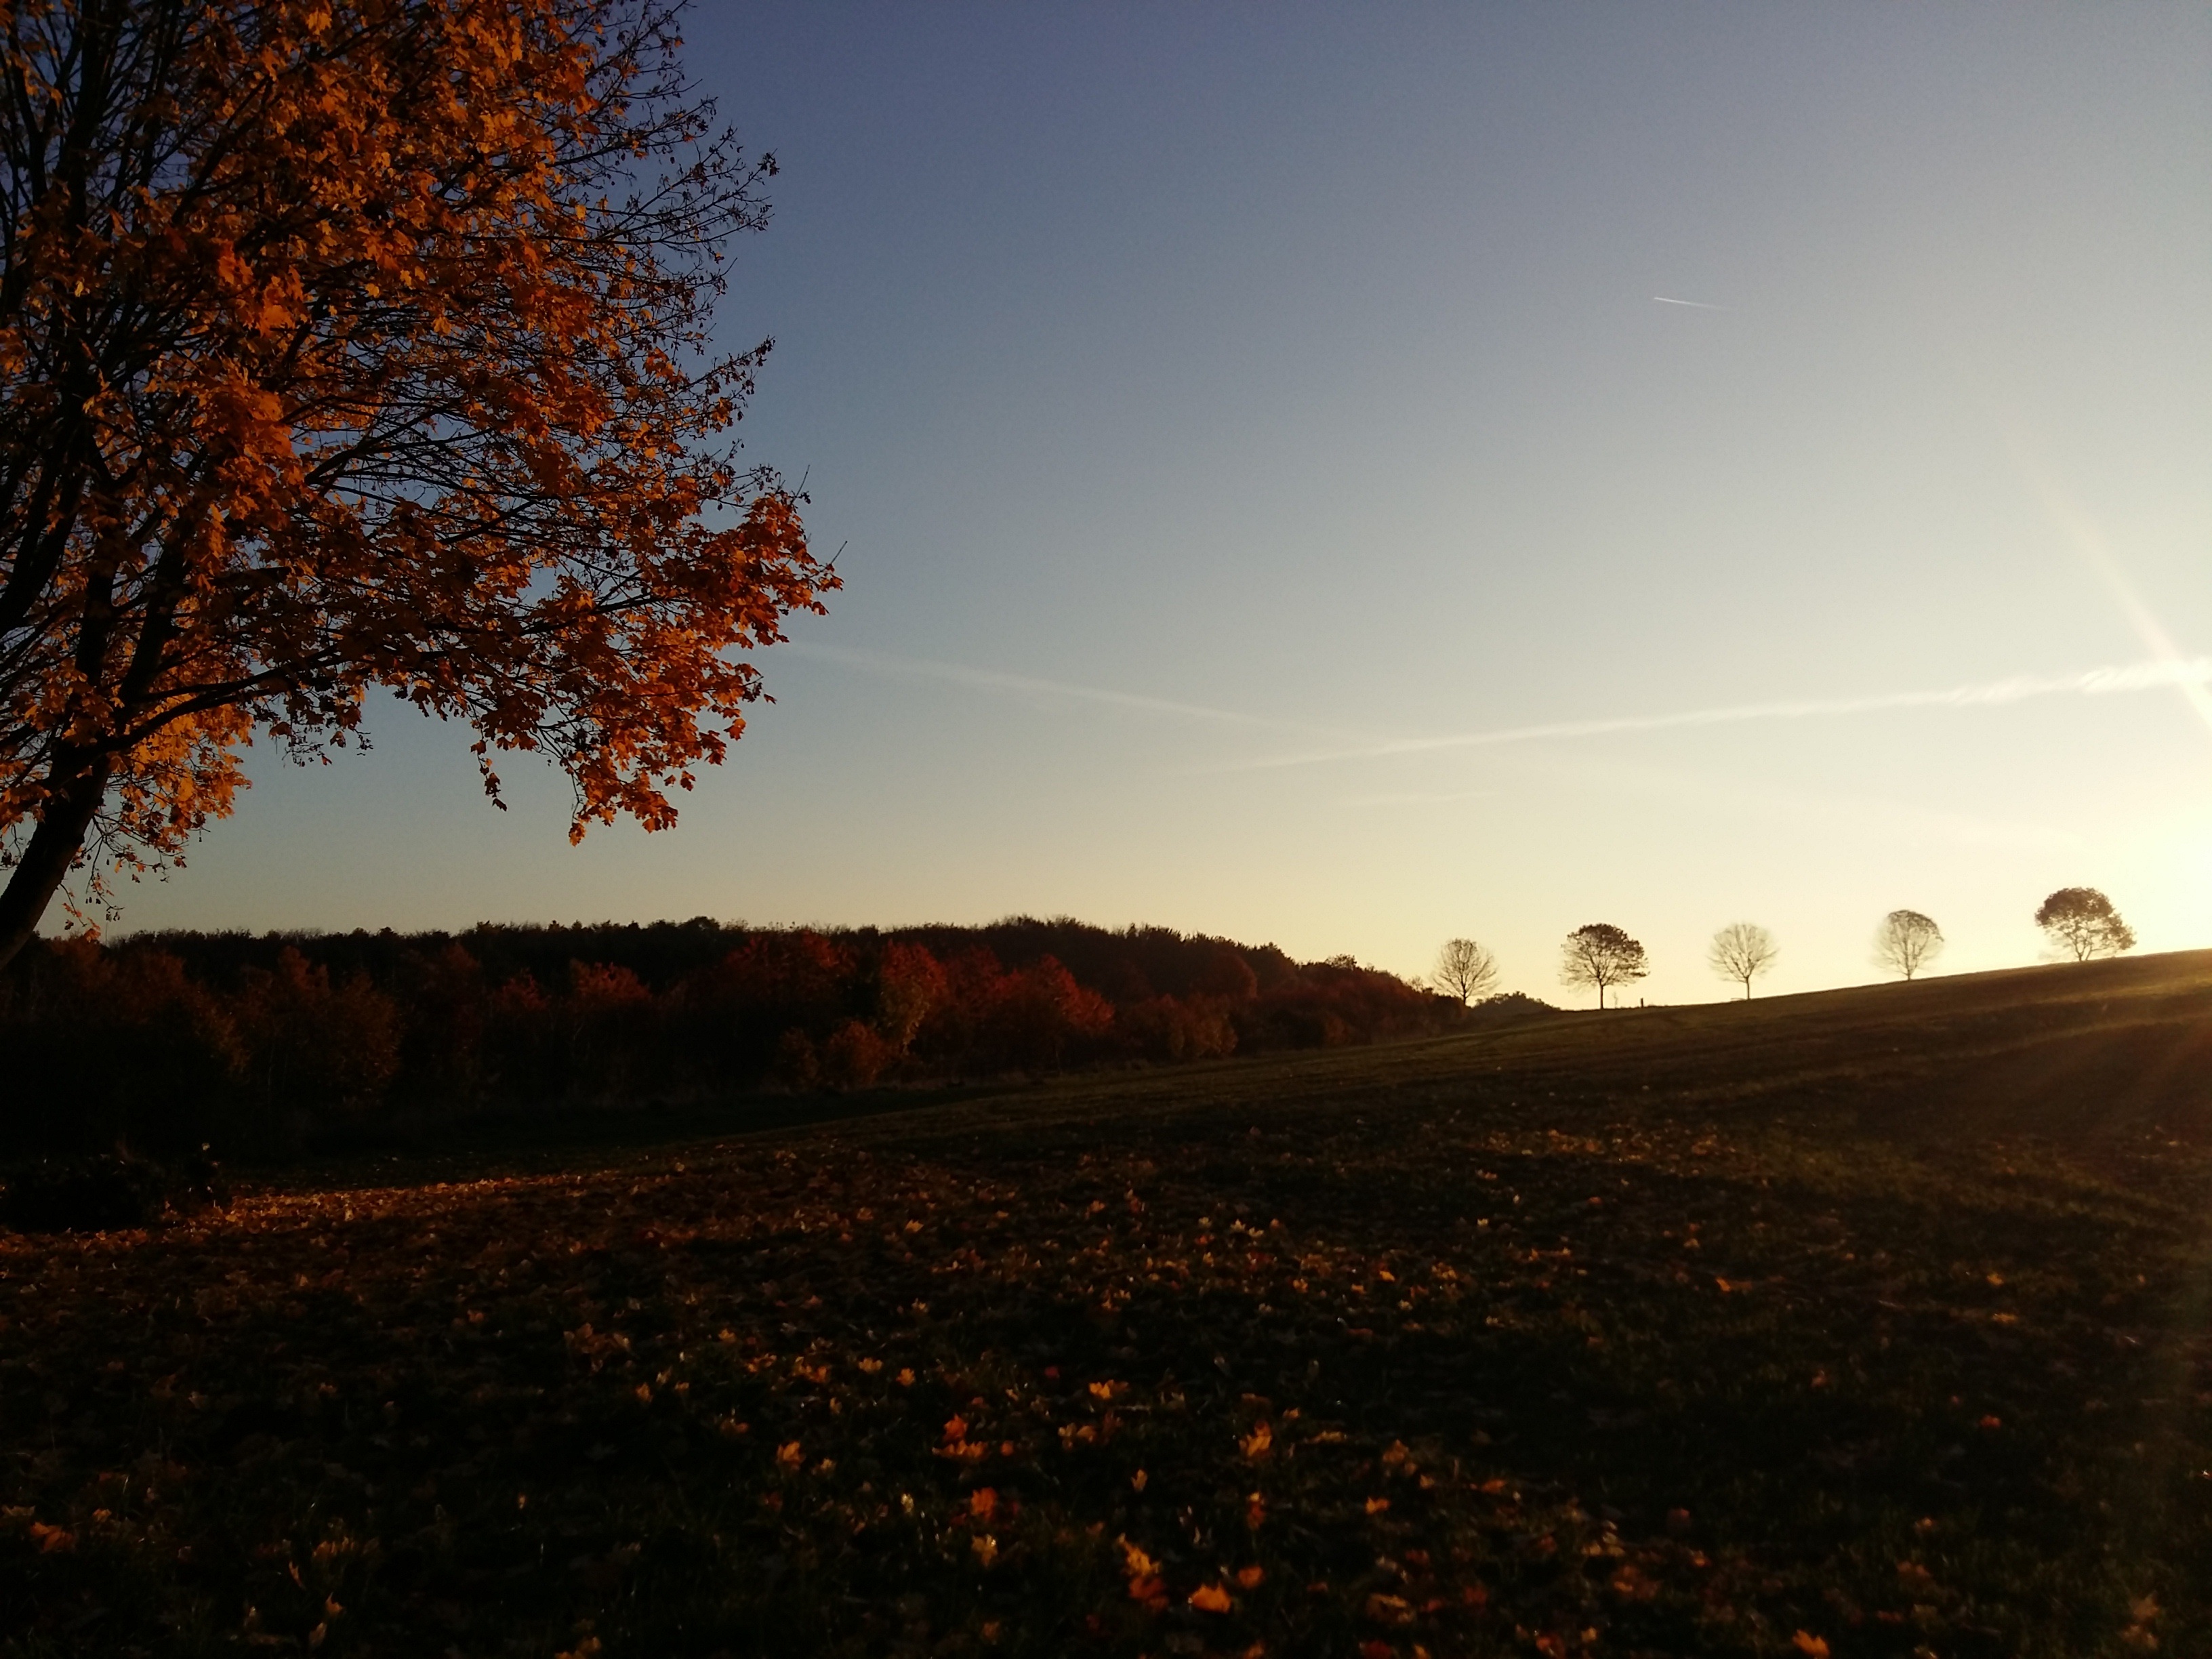
landscape, tree, nature, horizon, mountain, cloud, plant, sky, sun, sunrise, sunset, field, sunlight, morning, leaf, hill, dawn, atmosphere, dusk, evening, color, autumn, colorful, season, farbenspiel, autumn mood, leaves, seasons, germany, november, october, mood, fall color, fall foliage, golden autumn, golden october, autumn light, farbrausch, westerwald, atmospheric phenomenon, woody plant